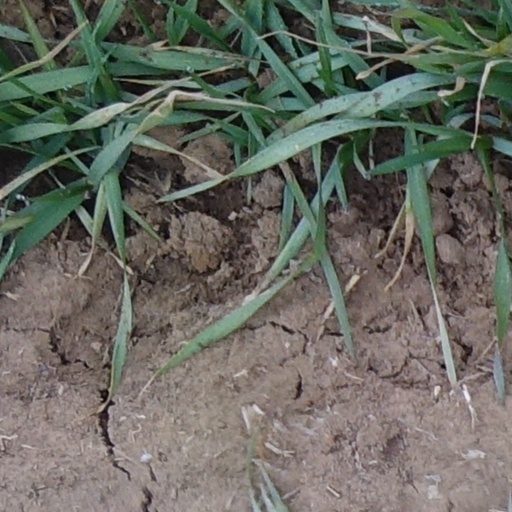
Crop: wheat